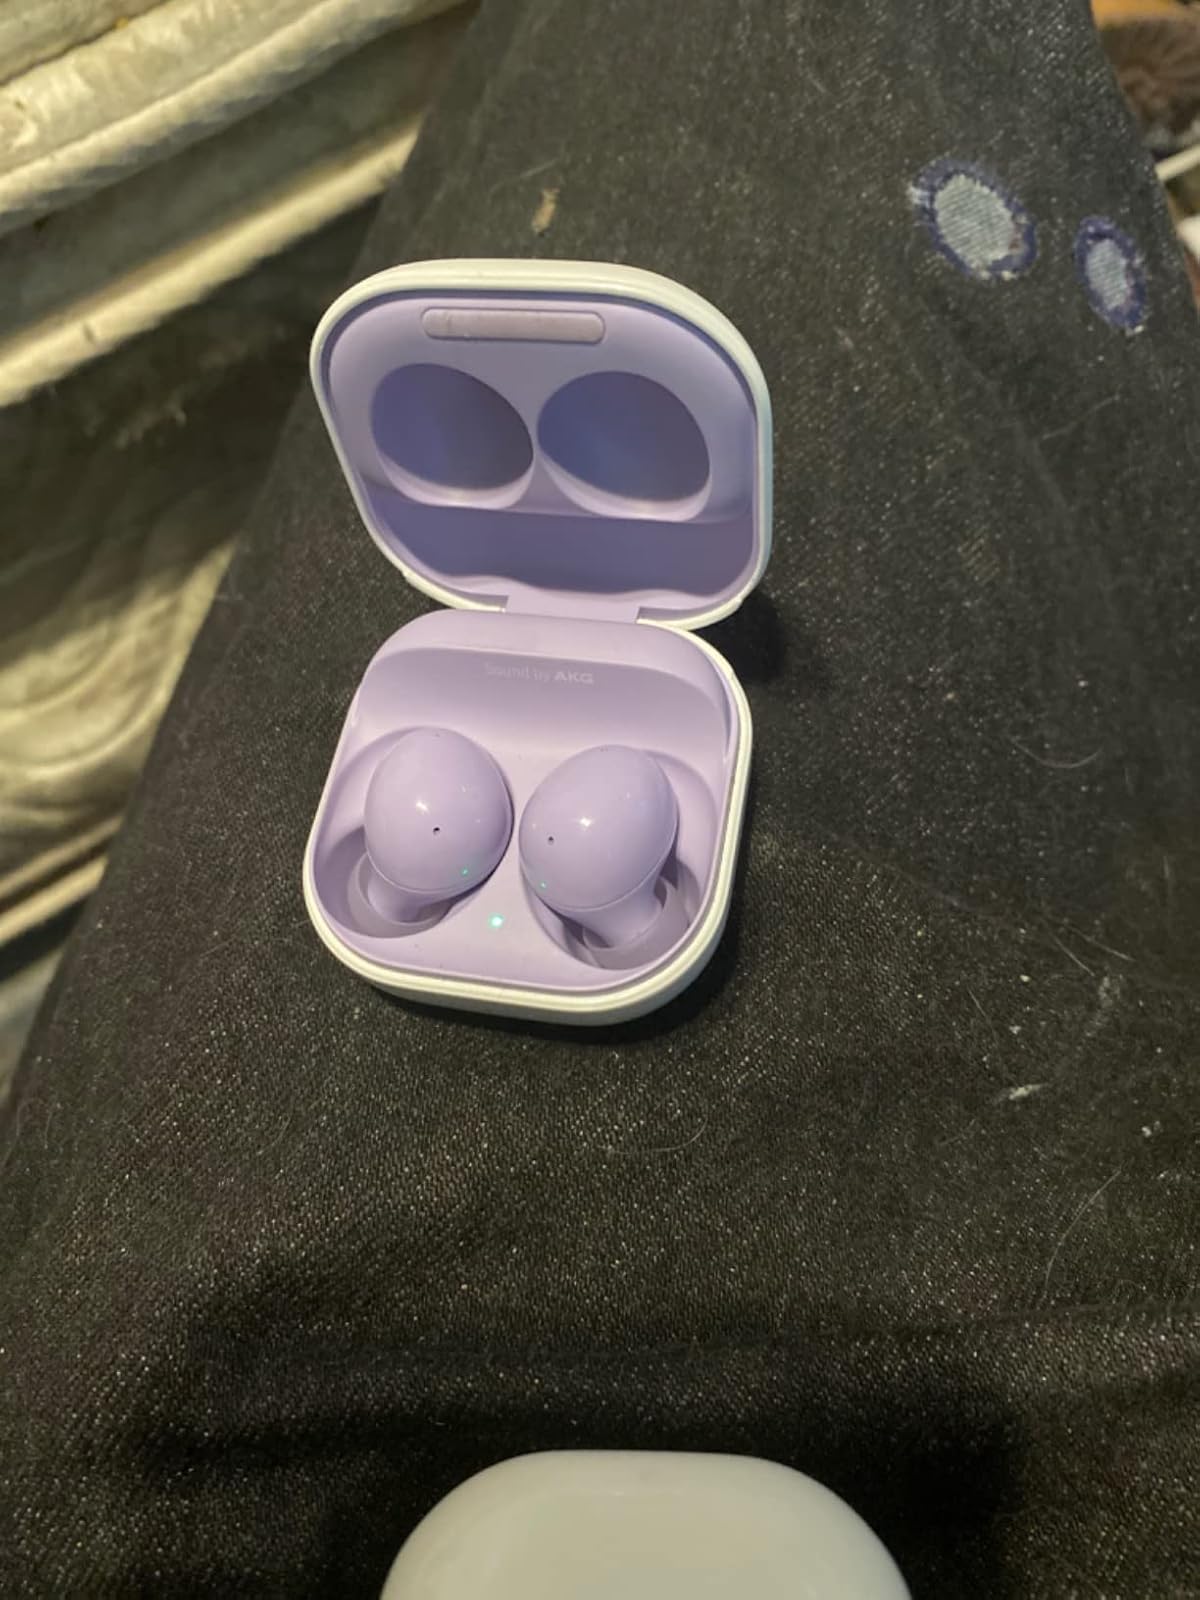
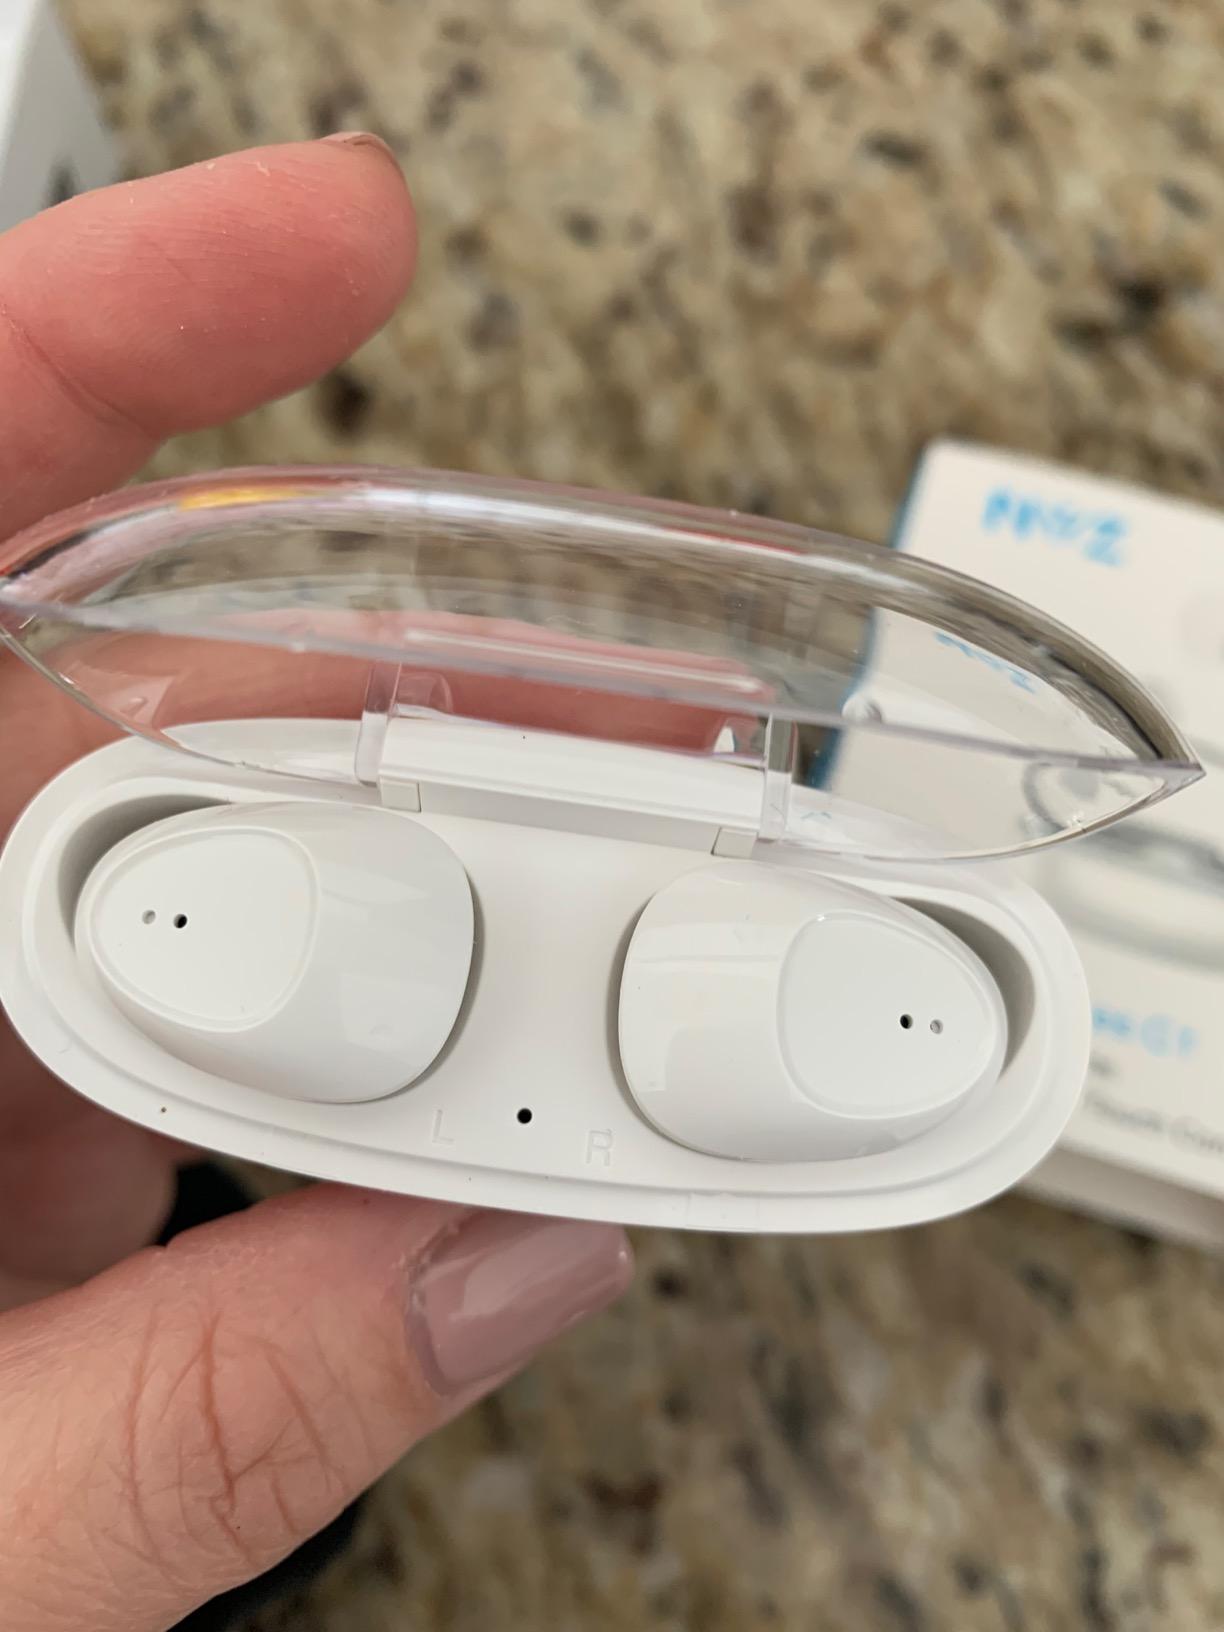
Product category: earbuds
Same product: no